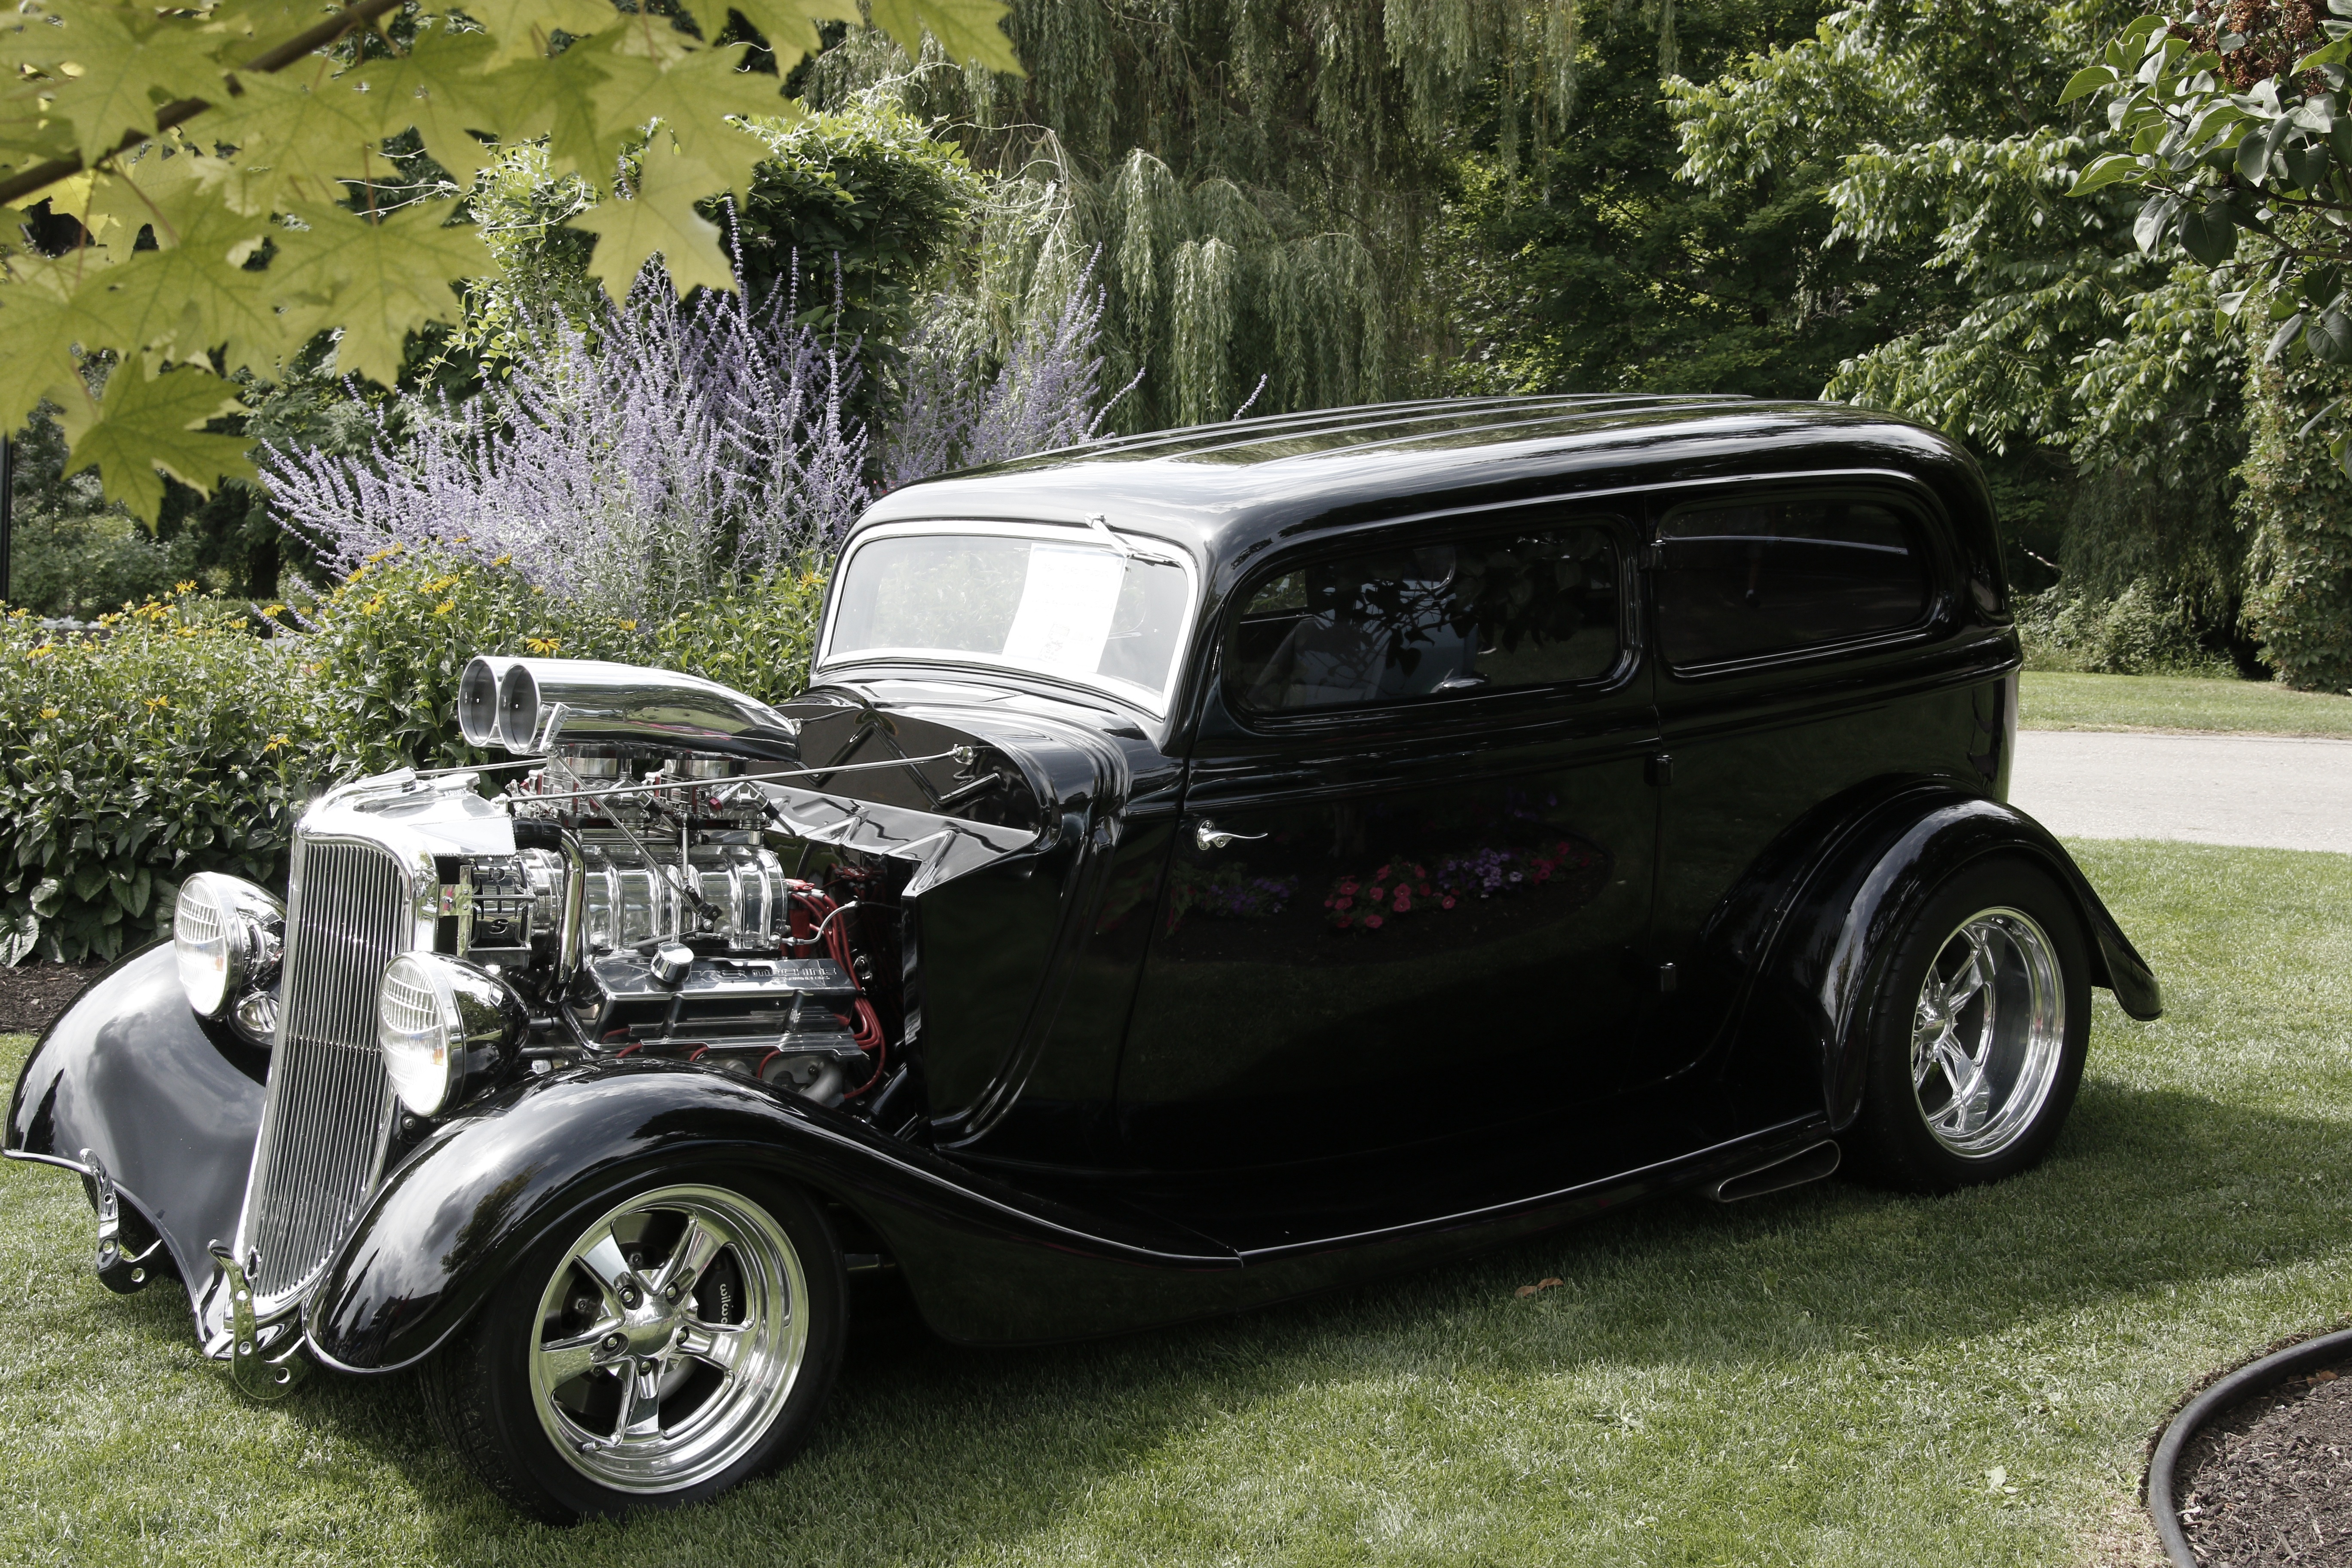
car, automobile, retro, transport, vehicle, drive, headlight, black, old car, automotive, motor vehicle, vintage car, chrome, ford, luxury, engine, motor, sedan, classic, shiny, antique car, hot rod, vintage auto, land vehicle, touring car, automobile make, compact car, luxury vehicle, ford model y, ford model b model 18 model 40